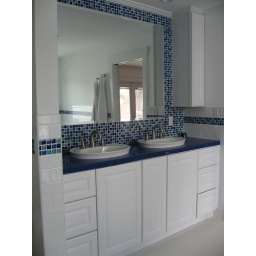
The dual sink vanity is framed by glass mosaic tile. The blue countertops are Geoquartz to compliment the glass tiles.